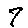
Label: 7